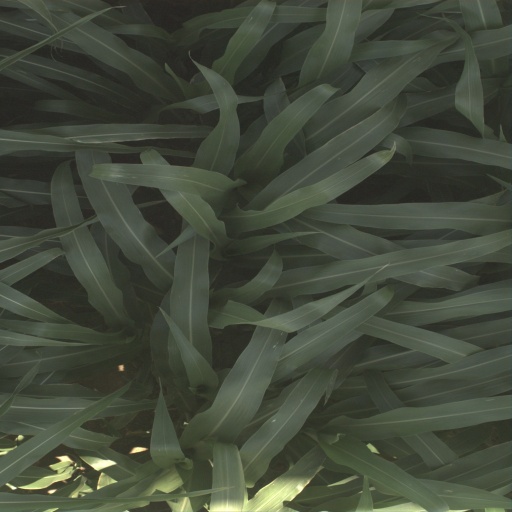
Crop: sorghum